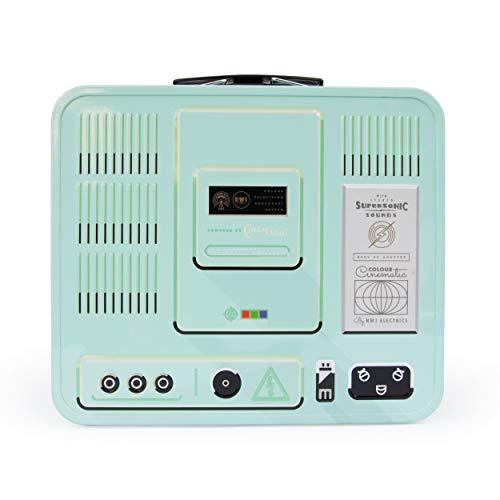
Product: Suck UK TV Lunch Box I Food Storage Containers I Kitchen Organization & Storage I Lunch Boxes For Kids I Toy Storage I Bento Box I – Beach Holiday, Blue, One Size
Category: Home & Kitchen | Kitchen & Dining | Storage & Organization | Travel & To-Go Food Containers | Lunch Boxes
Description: Portable metal lunch bag and storage box in the style of a cool retro TV set.
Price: $18.48
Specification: ProductDimensions:3.9x8.1x7.7inches|ItemWeight:13.3ounces|ShippingWeight:15.5ounces(Viewshippingratesandpolicies)|Manufacturer:SUCKUK|ASIN:B07P8QPXQX|Itemmodelnumber:SKLUNCHTV3